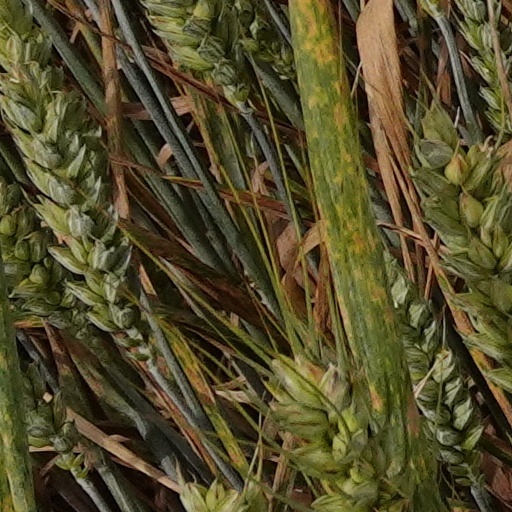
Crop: wheat